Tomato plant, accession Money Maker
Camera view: vertical (180 deg); turntable rotation: 240 degrees
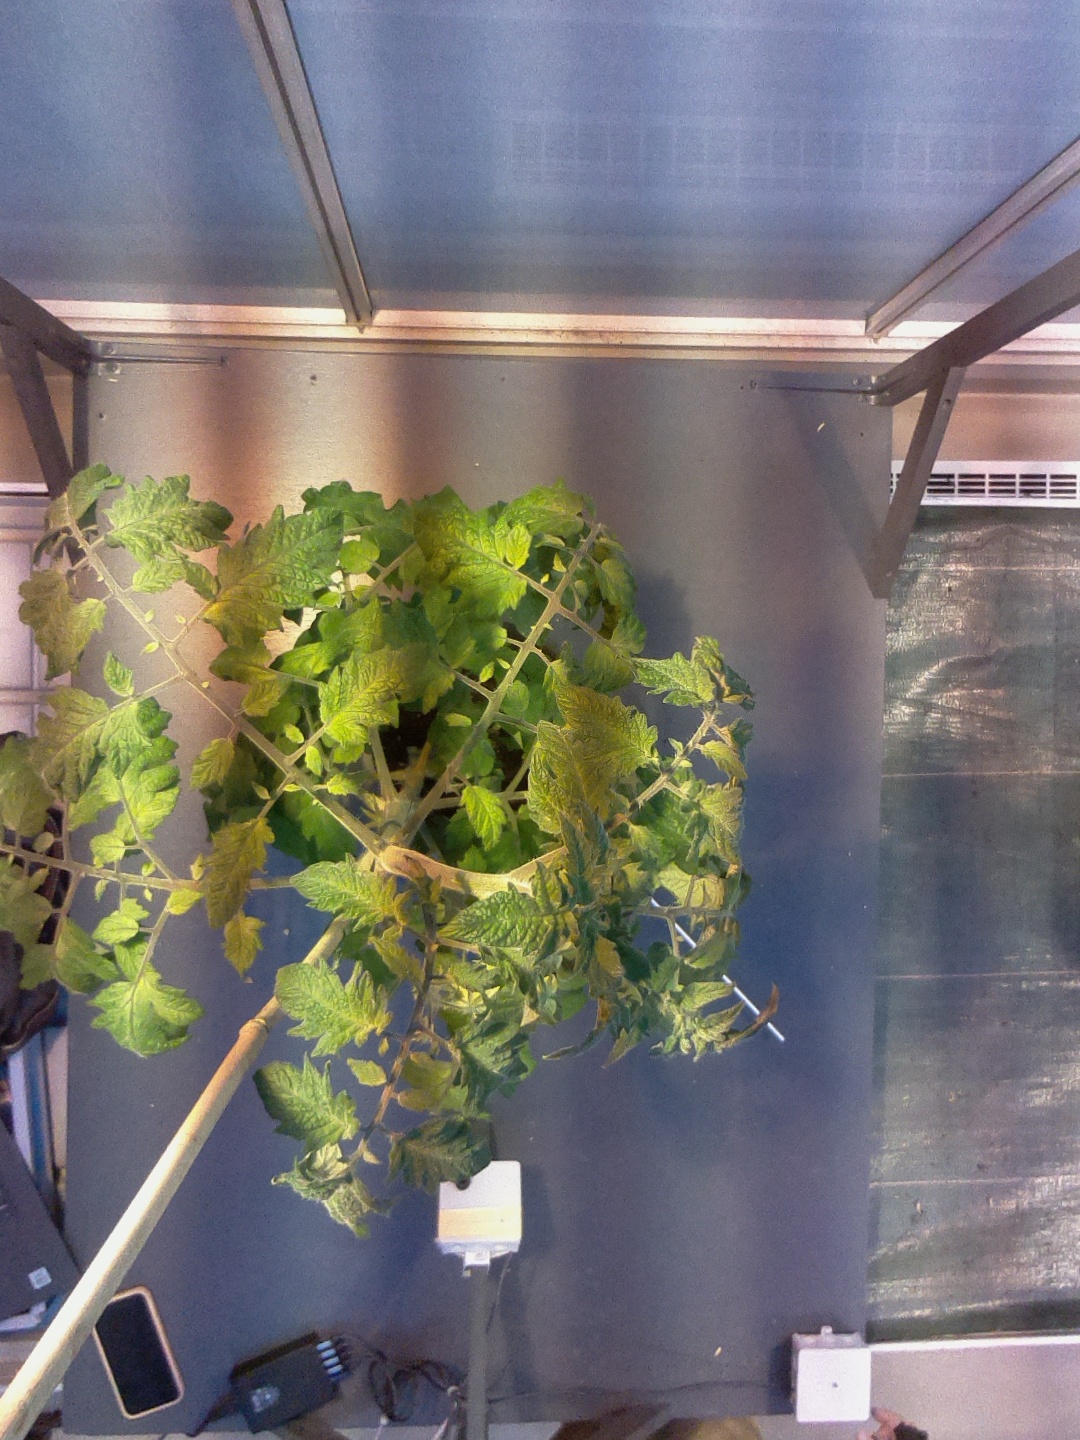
BBCH growth stage 68: Full flowering, 80%-90% of flowers open, more petals falling